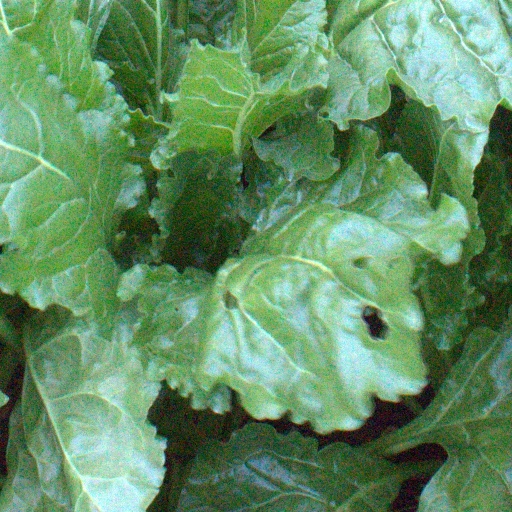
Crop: sugar beet